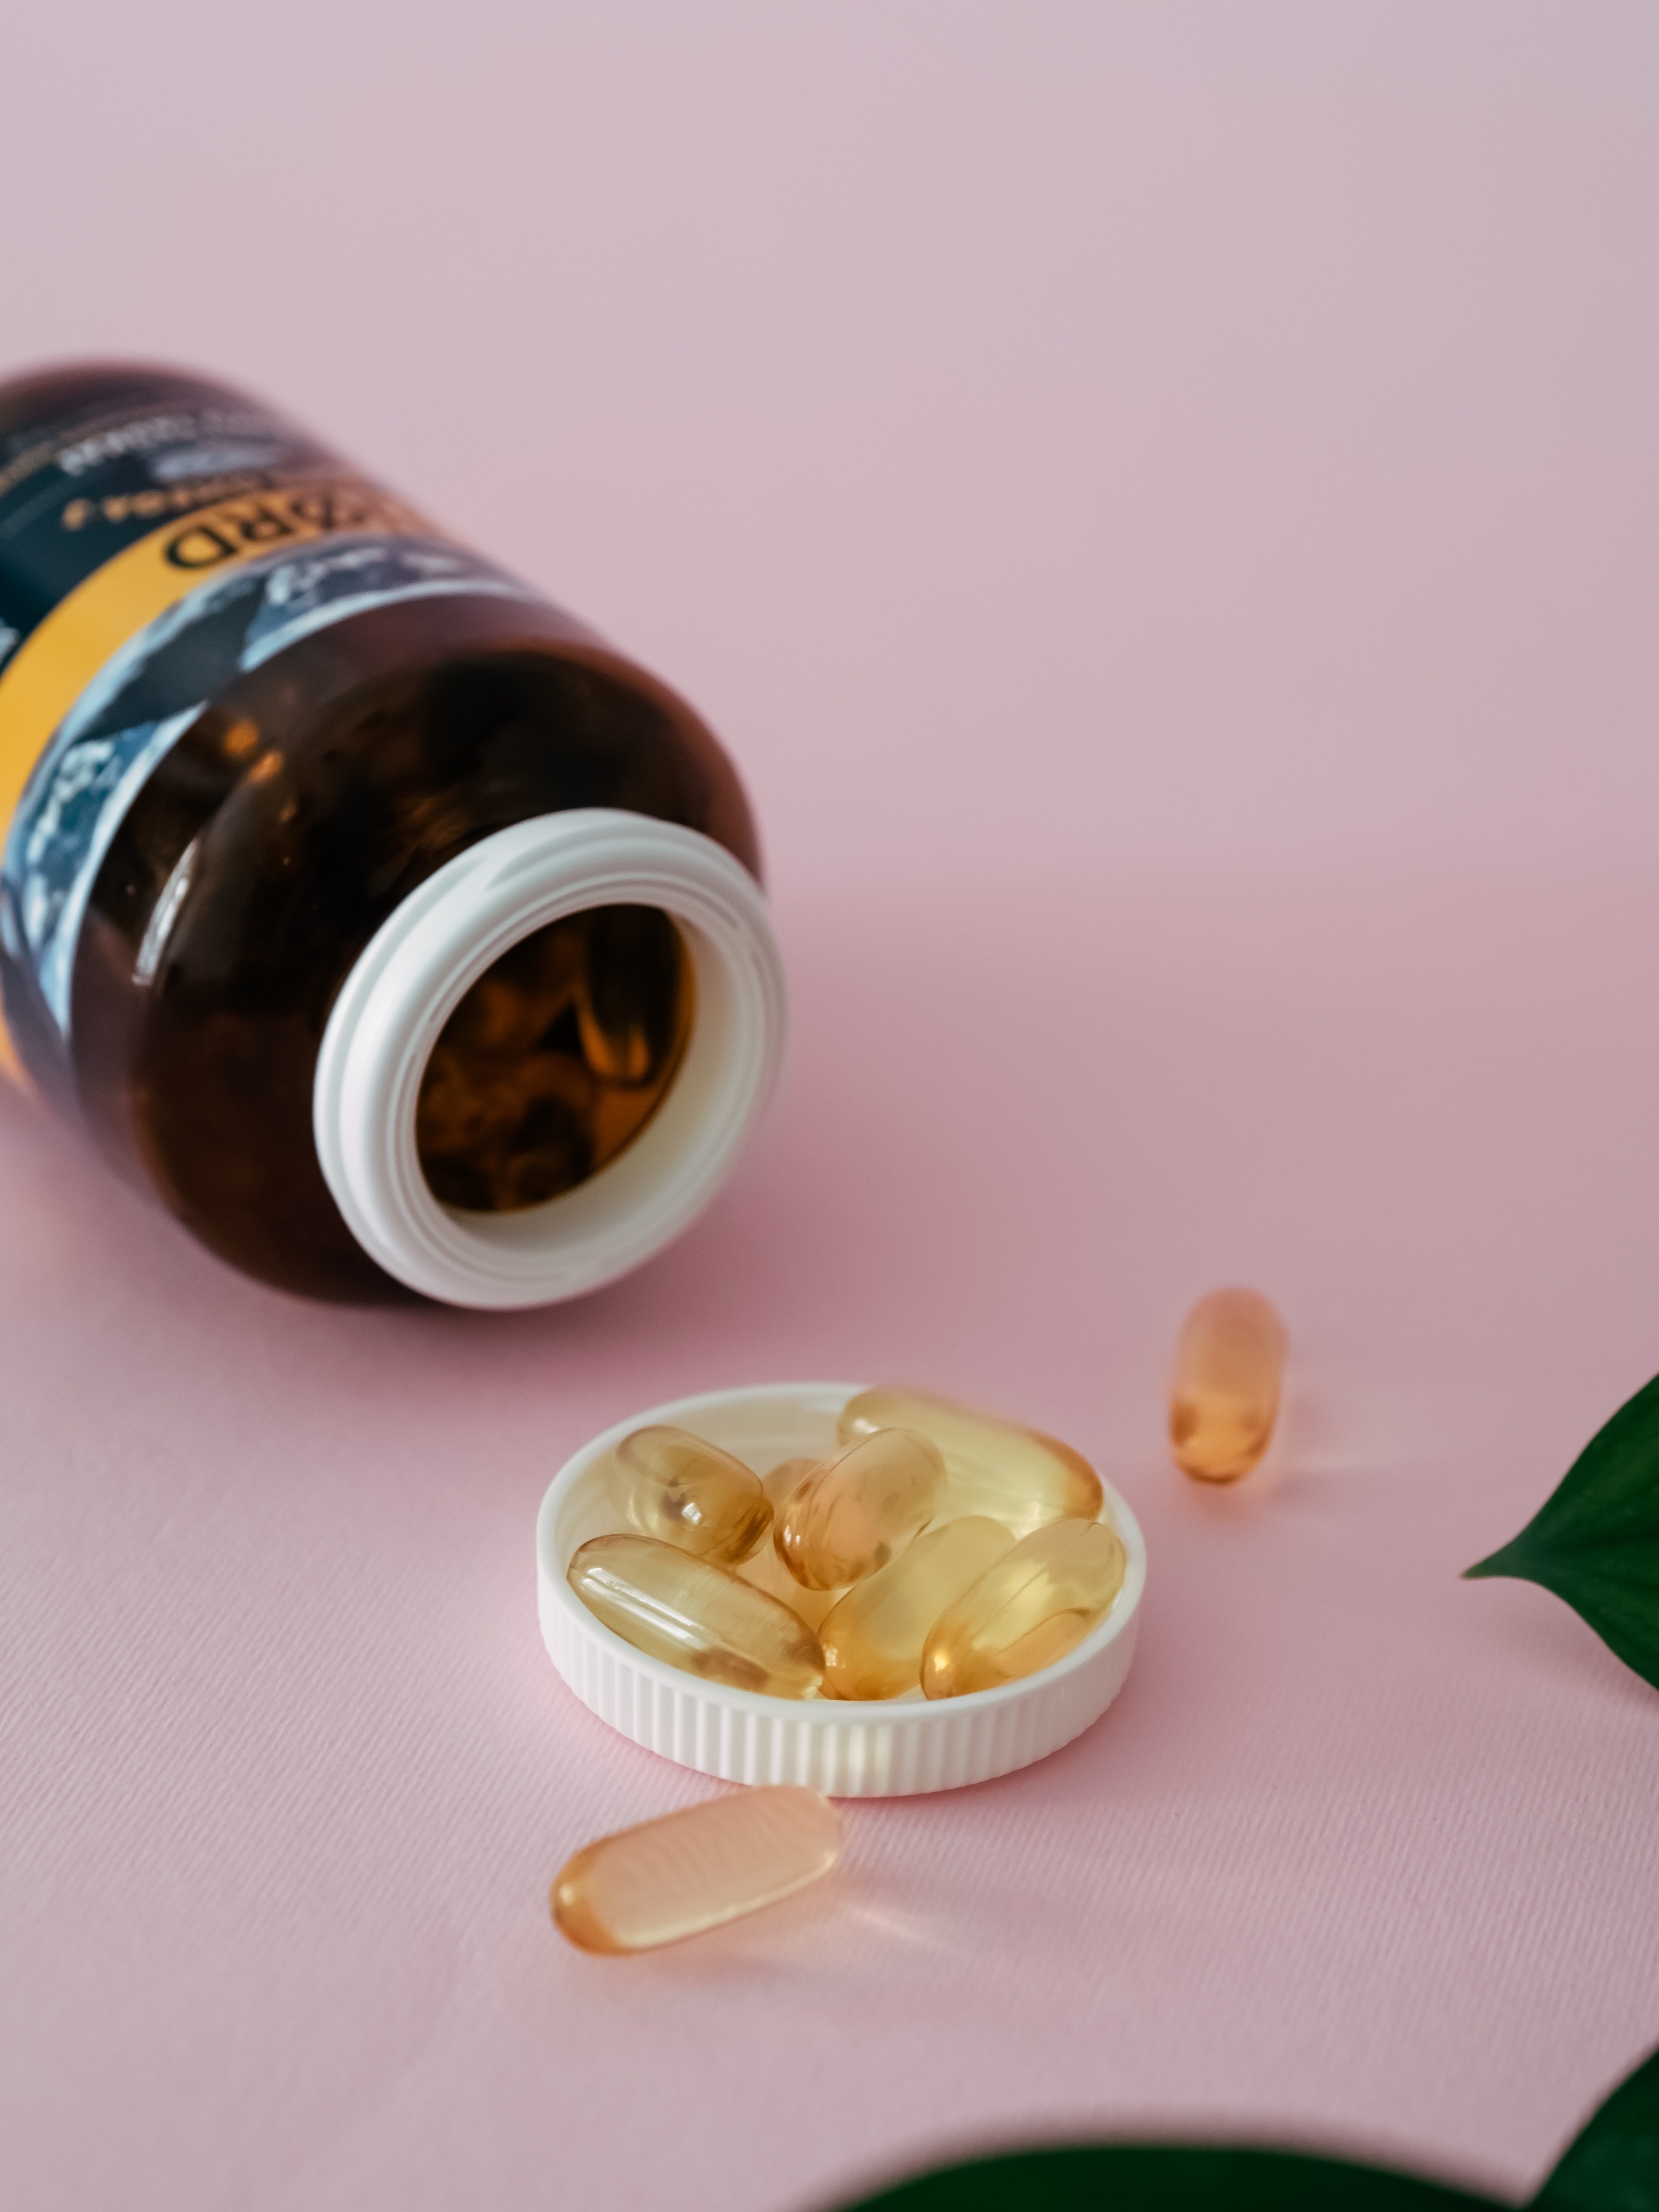
medical, drinkware, serveware, dishware, liquid, wood, bottle, glass bottle, wine bottle, cable, glass, fashion accessory, metal, circle, Speaker wire, cylinder, food, wire, drink, still life photography, electronics accessory, petal, tableware, battery, circuit component, cuisine